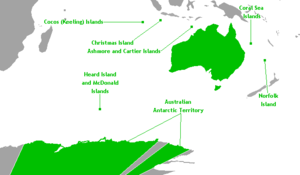
Le Commonwealth d'Australie est une fédération composée de six États et de dix territoires.